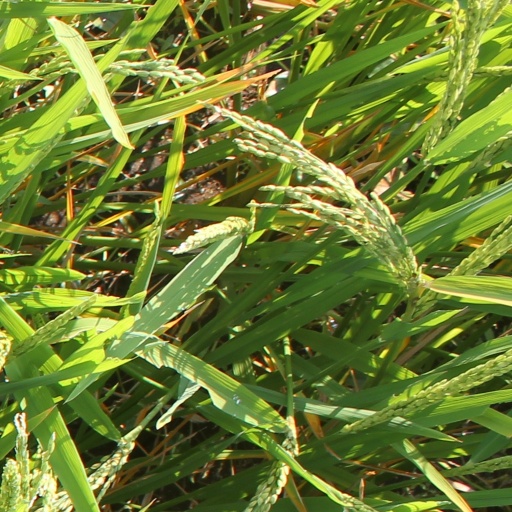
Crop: rice